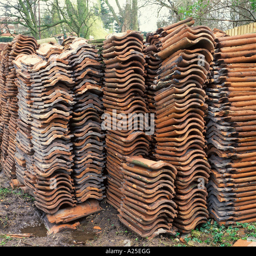
a pile of person reclaimed roof tiles